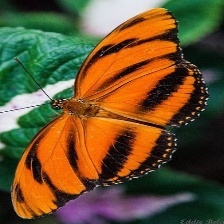
Species: BANDED ORANGE HELICONIAN